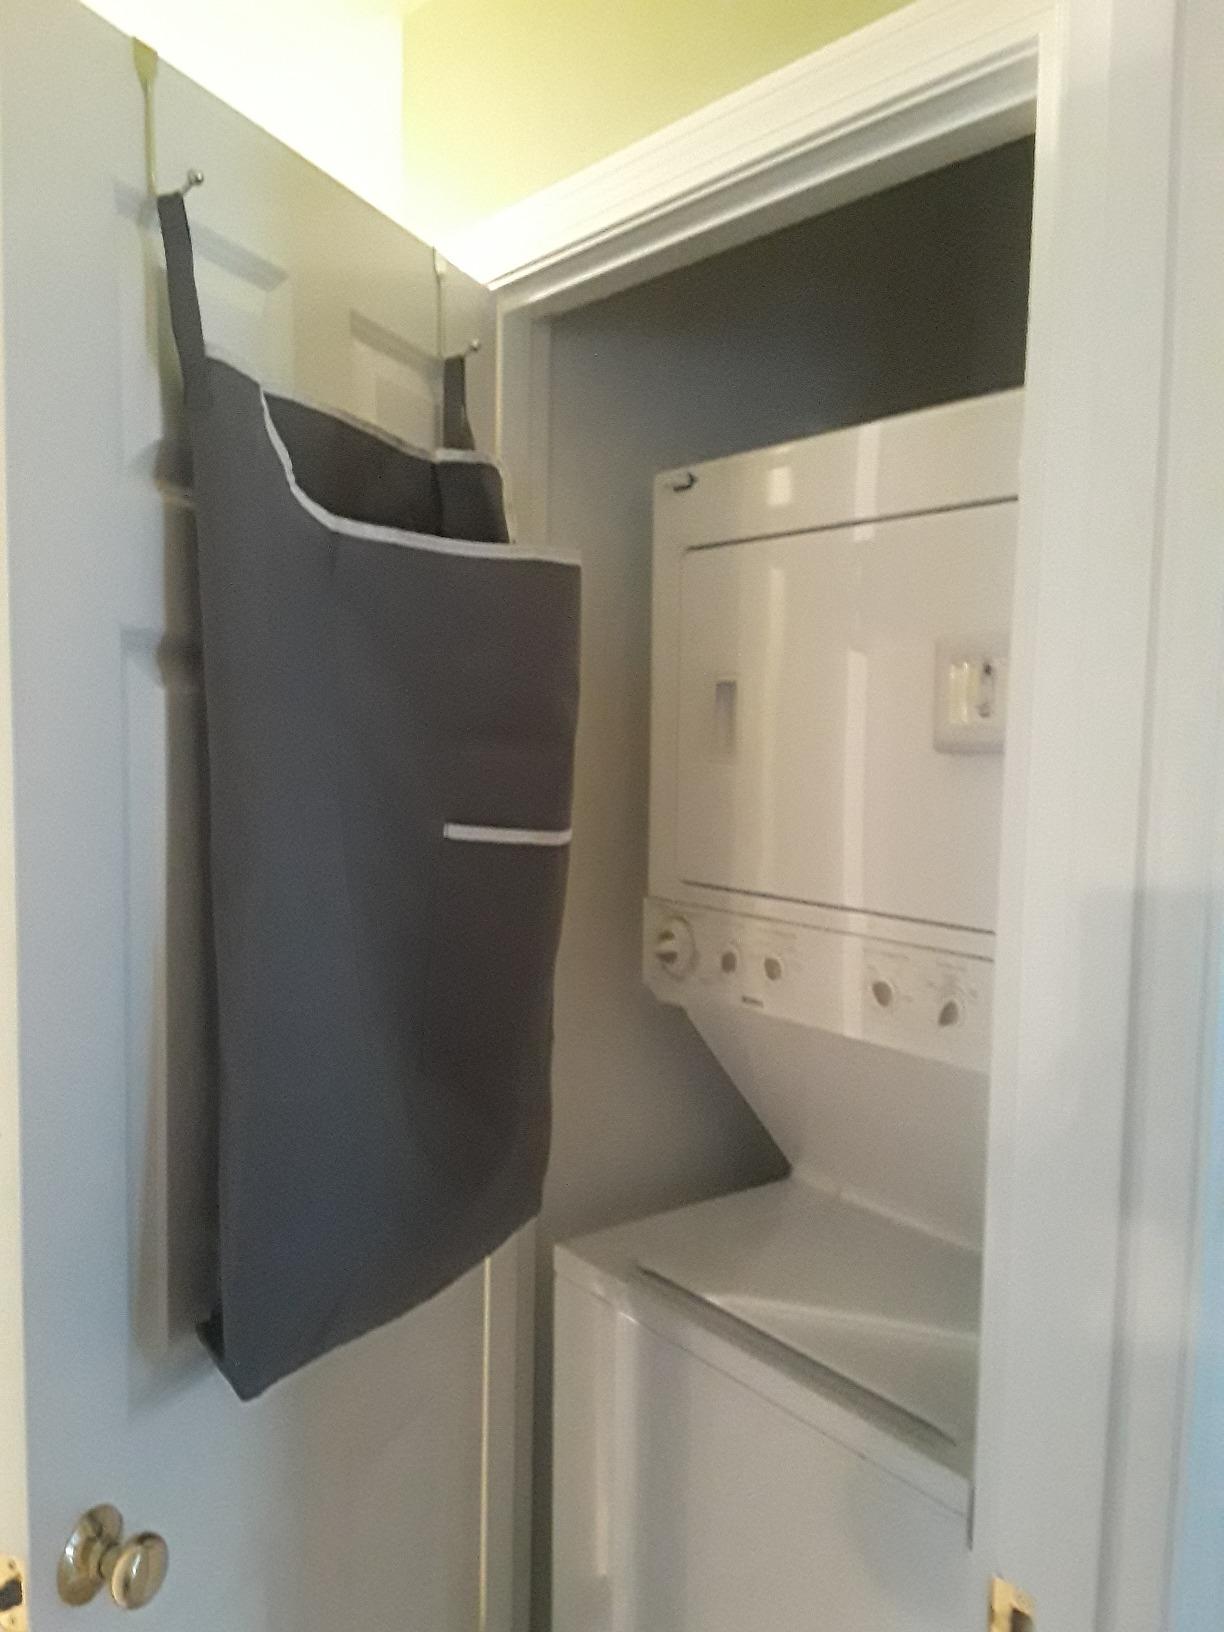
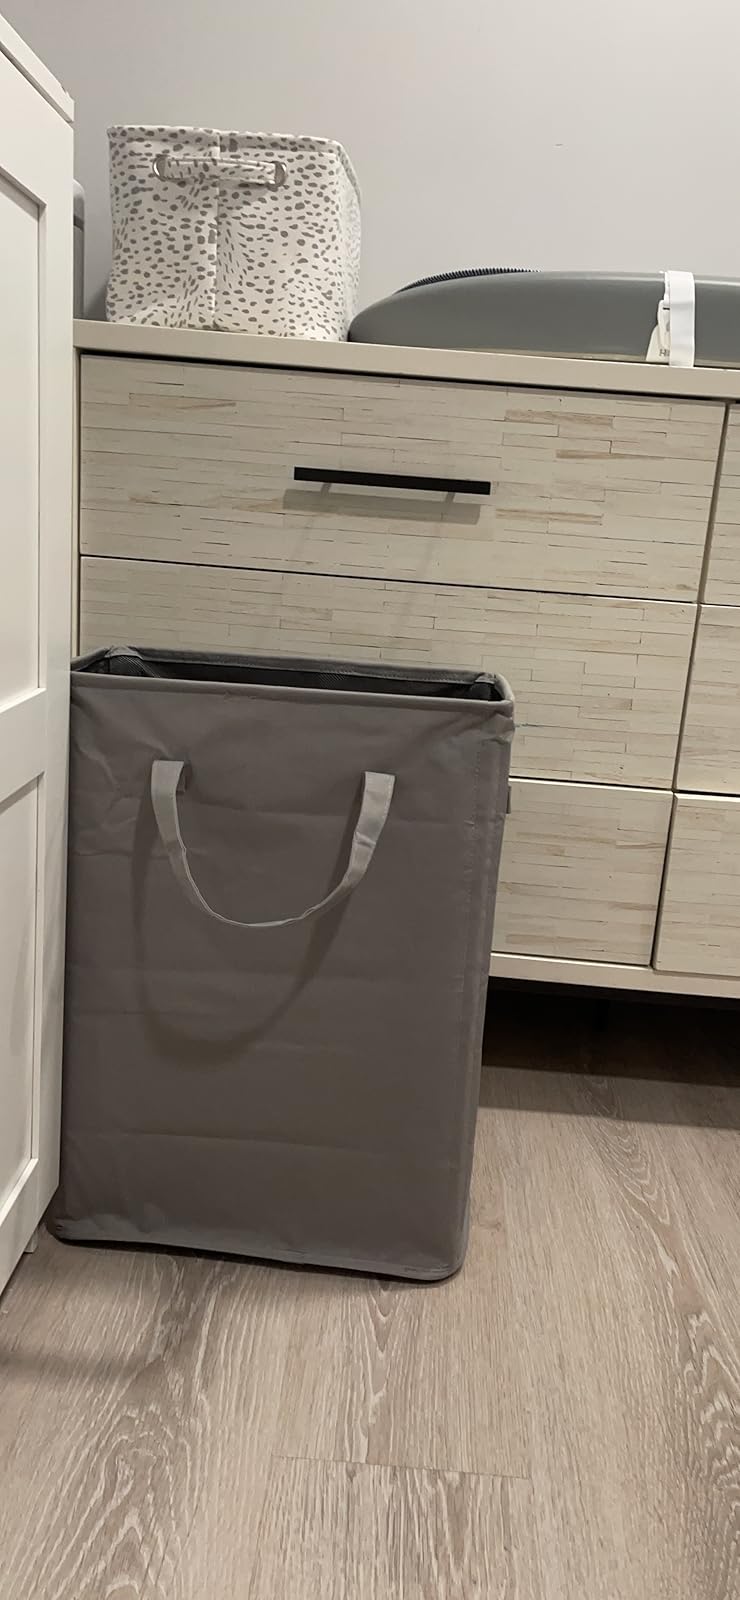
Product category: items_hamper
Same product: no